Durga Prasad Bhattarai

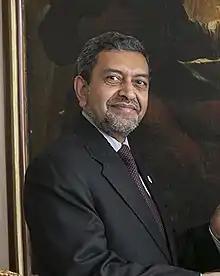
Durga Prasad Bhattarai, 2016

Durga Prasad Bhattarai (born 25 April 1961) is a Nepali career diplomat who is currently the Ambassador and Permanent Representative of Nepal to the United Nations in New York City. He serves concurrently as the Ambassador of Nepal to Bolivia, Ecuador, Peru and Venezuela.